Kanegusuku Chōten

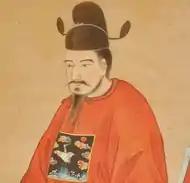
Portrait of "Prince Tomigusuku" by Toda Ujitsune on 17 December 1832 (Japanese calendar: 16 November, "Tenpō" 3) in Edo, Japan. In fact this man is the Futenma Chōten, a political decoy of Prince Tomigusuku Chōshun. Prince Tomigusuku died on 23 September 1832 (Chinese calendar: 29 August, "Daoguang" 12) in Kagoshima.

, also known by , his Chinese-style name and , was a bureaucrat of the Ryukyu Kingdom.